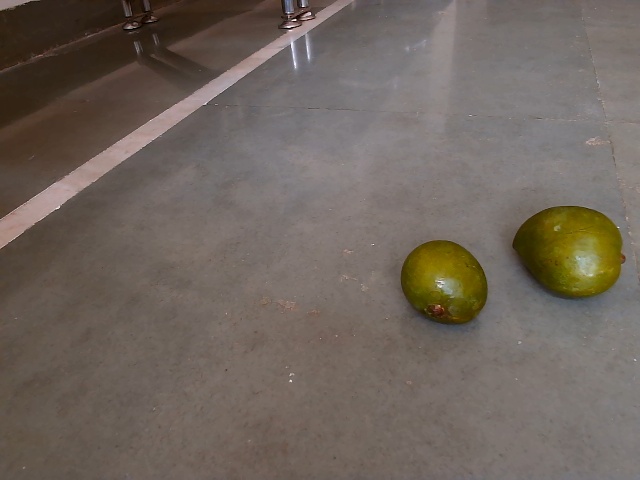
Label: Raw_Mango